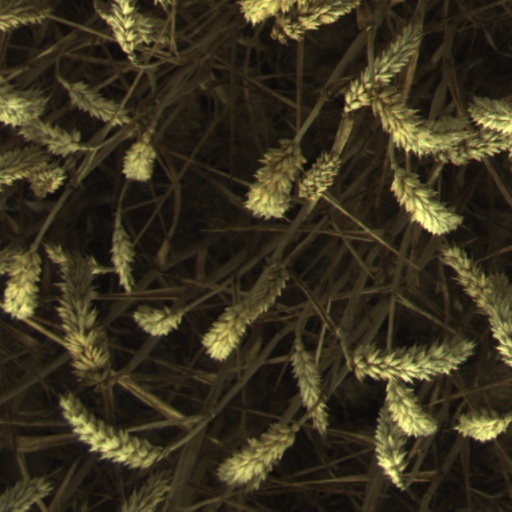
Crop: wheat